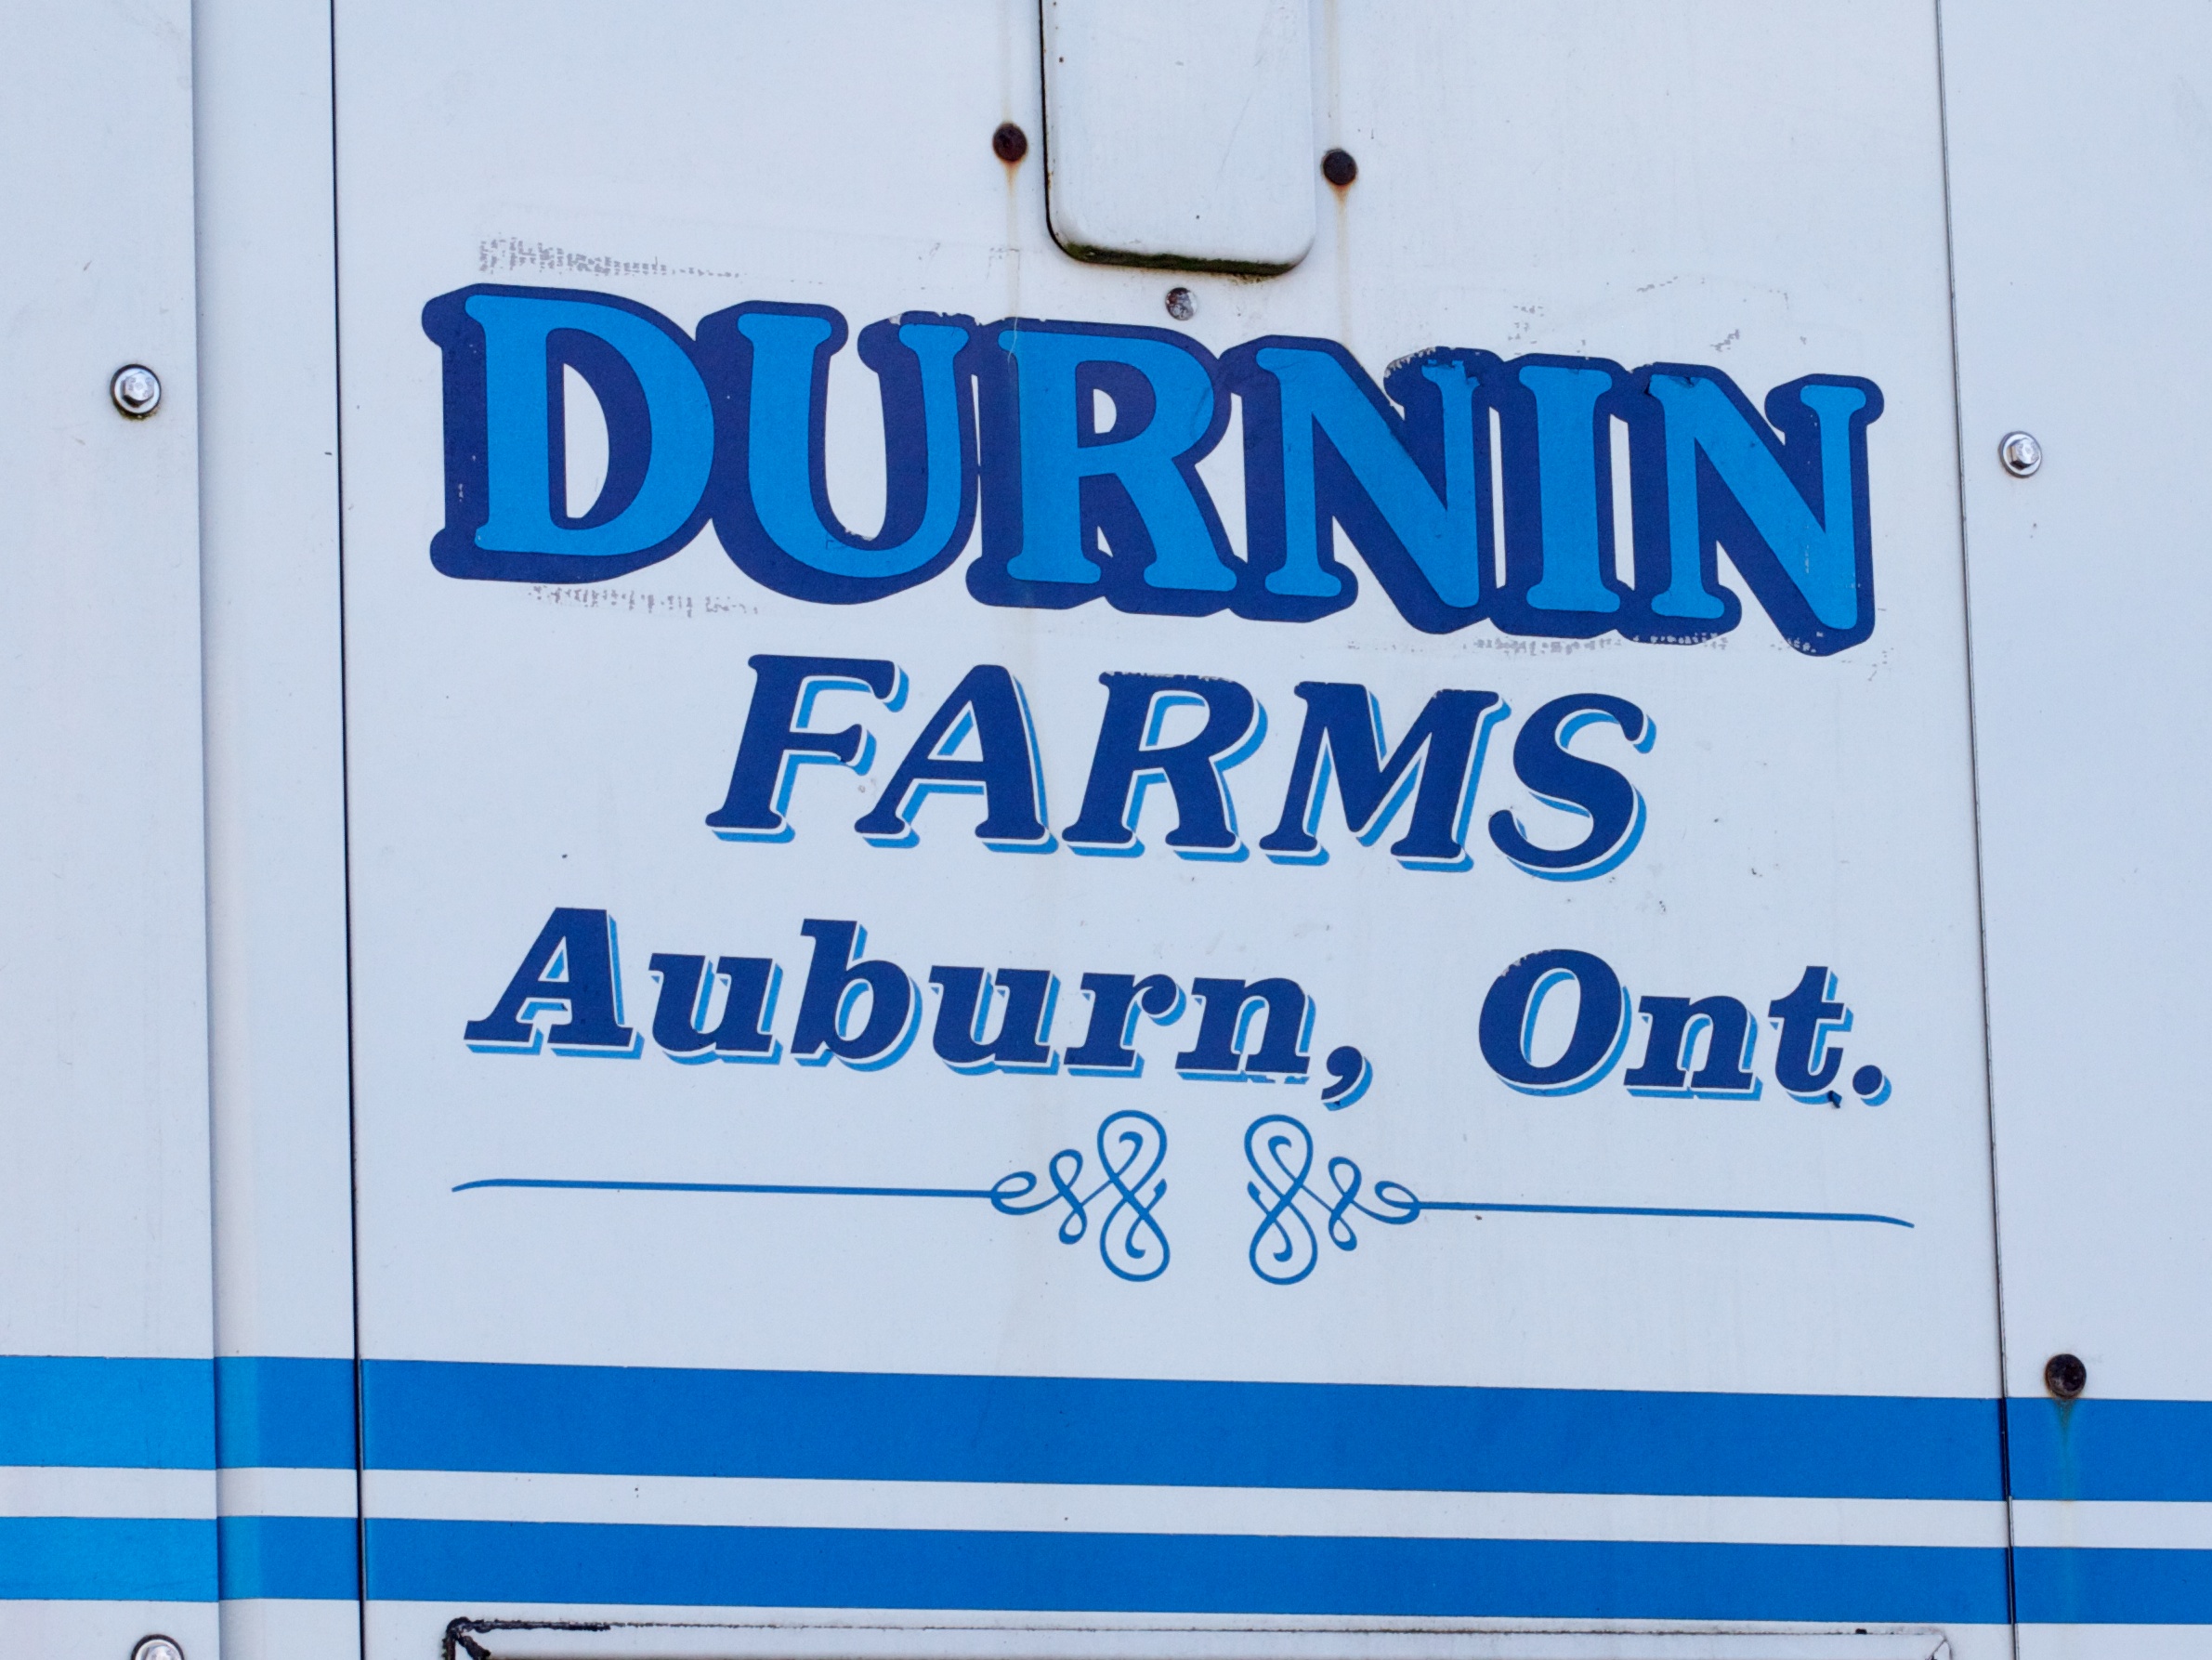
advertising, sign, vehicle, banner, signage, brand, font, odyssey, hurleylounge, automotive exterior, vehicle registration plate